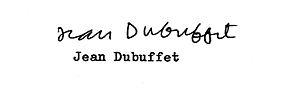
Signature du peintre Jean Dubuffet, scan d'après lettre à l'User. This signature is believed to be ineligible for copyright and therefore in the public domain because it falls below the required level of originality for copyright protection in the United States and in the source country (if different). In this case, the source country (e.g. the country of nationality of the signatory) is believed to France. Cette image ou le texte qui y est représenté est seulement composé de formes géométriques simples et de texte. Elle n’atteint pas le seuil d'originalité nécessaire pour la protection du droit d’auteur, et est donc du domaine public. See autographs of Magritte (Commons, 29 août 2007) and Picasso (Commons, 30 décembre 2007)
Jean Dubuffet est un peintre, sculpteur et plasticien français, le premier théoricien d'un style d'art auquel il a donné le nom d'« art brut », des productions de marginaux ou de malades mentaux : peintures, sculptures, calligraphies, dont il reconnaît s'être lui-même largement inspiré.